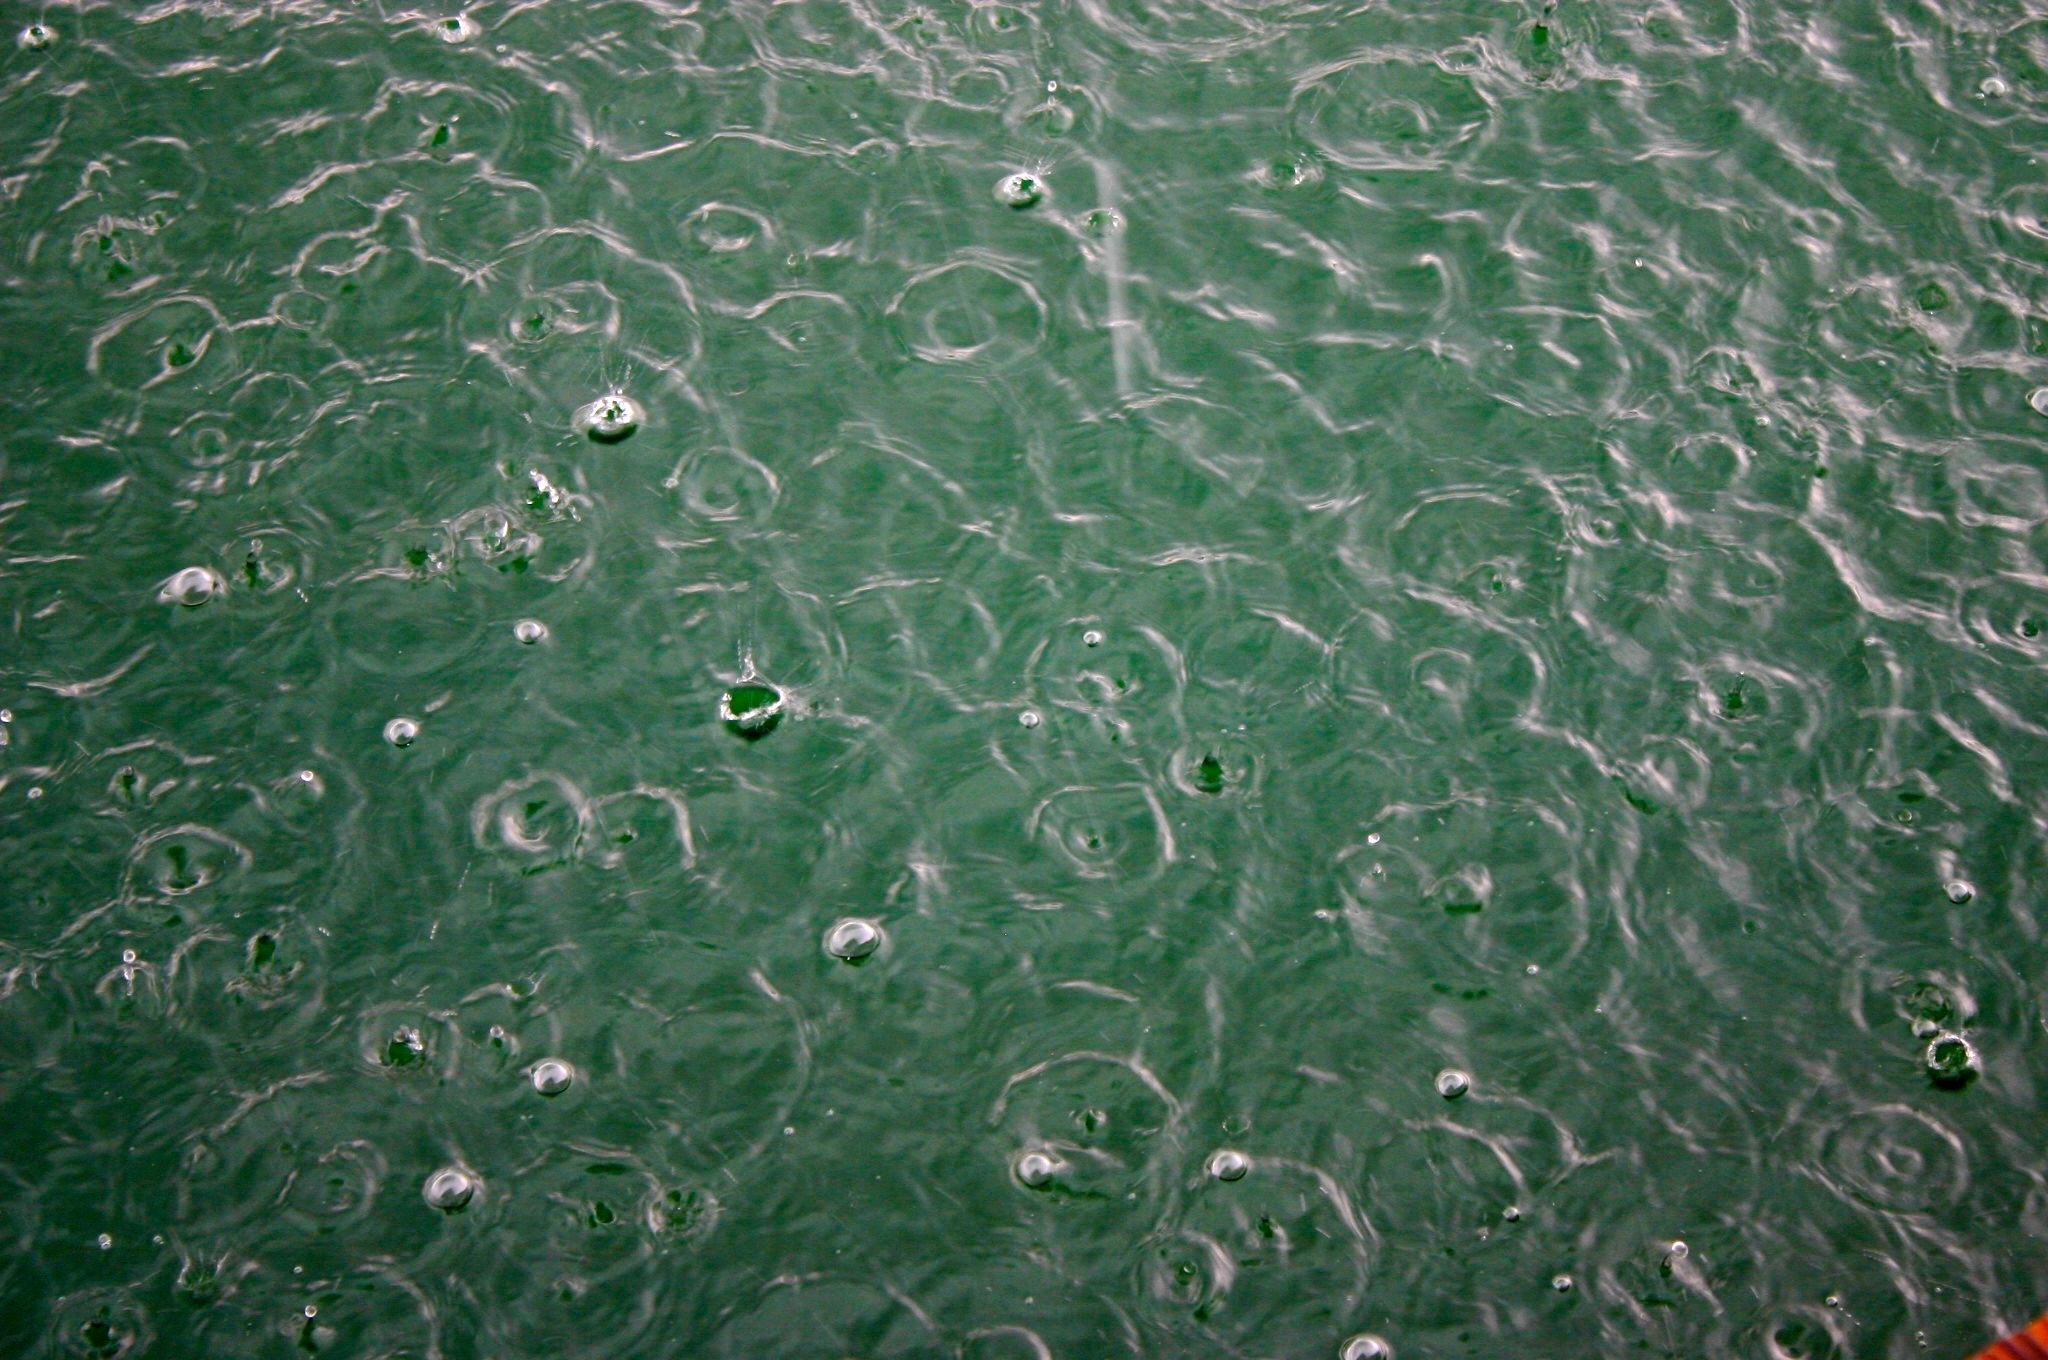
water, grass, drop, texture, leaf, flower, green, circle